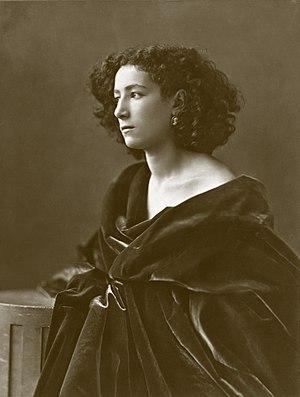
Actrice francaise Sarah Bernhardt, par Félix Nadar, vers 1864. Русский: Французская актриса Сара Бернар, ок. 1864, фотография Надара.
Le fort Sarah Bernhardt est un fortin militaire du XIXᵉ siècle de Belle-Île-en-Mer dans le Morbihan en Bretagne, où la célèbre comédienne française Sarah Bernhardt passe ses vacances d'été durant 30 ans, entre 1894 et 1922. Il est transformé en musée Sarah Bernhardt dans les années 2000. Propriété du conservatoire du littoral, le fort est inscrit aux monuments historiques depuis 2000, et labellisé Maisons des Illustres en 2011, et une importante partie du domaine de 46 hectares est transformé depuis 1984 en golf de Belle-Île-en-Mer.